Ayyappan

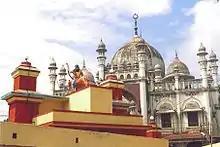
Vavar's mosque on the way to Sabarimala

Ayyappan remains one of the few deities in the Hindu pantheon, who is respected by other religious communities, including Muslims, and Christians. As per the Kerala government, there is a theory that the temple of Sabarimala was of Buddhist origin. Ayyappan is revered by Muslims in Kerala due to his association with Vavar. As per the mythology associated with Vavar, Ayyappan confronted the robber Vavar in a jungle and defeated him. Later, he became Ayyappan's trusted lieutenant in the fight against other pirates and robbers. In another version, Vavar is stated to be a Muslim saint from Arabia, who worked with him. A mosque dedicated to Vavar stands next to the Kadutha swami shrine at the foothills of Sabarimala. Pilgrims often offer a prayer in both the shrines, before beginning the trek towards the hill. According to Kent, though the mosque near Sabarimala includes a grave, it does not contain the mortal remains of Vavar, and no one can date Vavar nor provide when and where he lived, so he may be a myth. The Vavar legend and "palli" shrines might reflect the Hindu approach to accepting and co-opting legendary figures or saints of other religions within its fold.